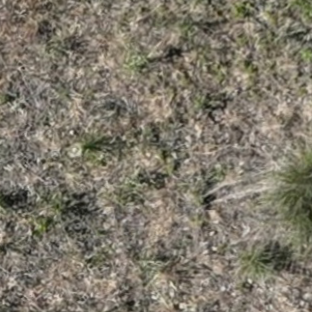
Month: july